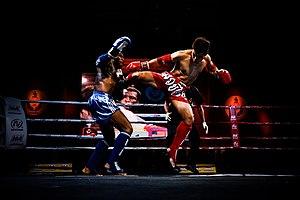
La boxe thaïlandaise, ou muay-thaï /mweɪ ˈtaɪ/, abrégée en boxe thaï, est un art martial, et plus précisément, un sport de combat, classé en Occident parmi les boxes pieds-poings.